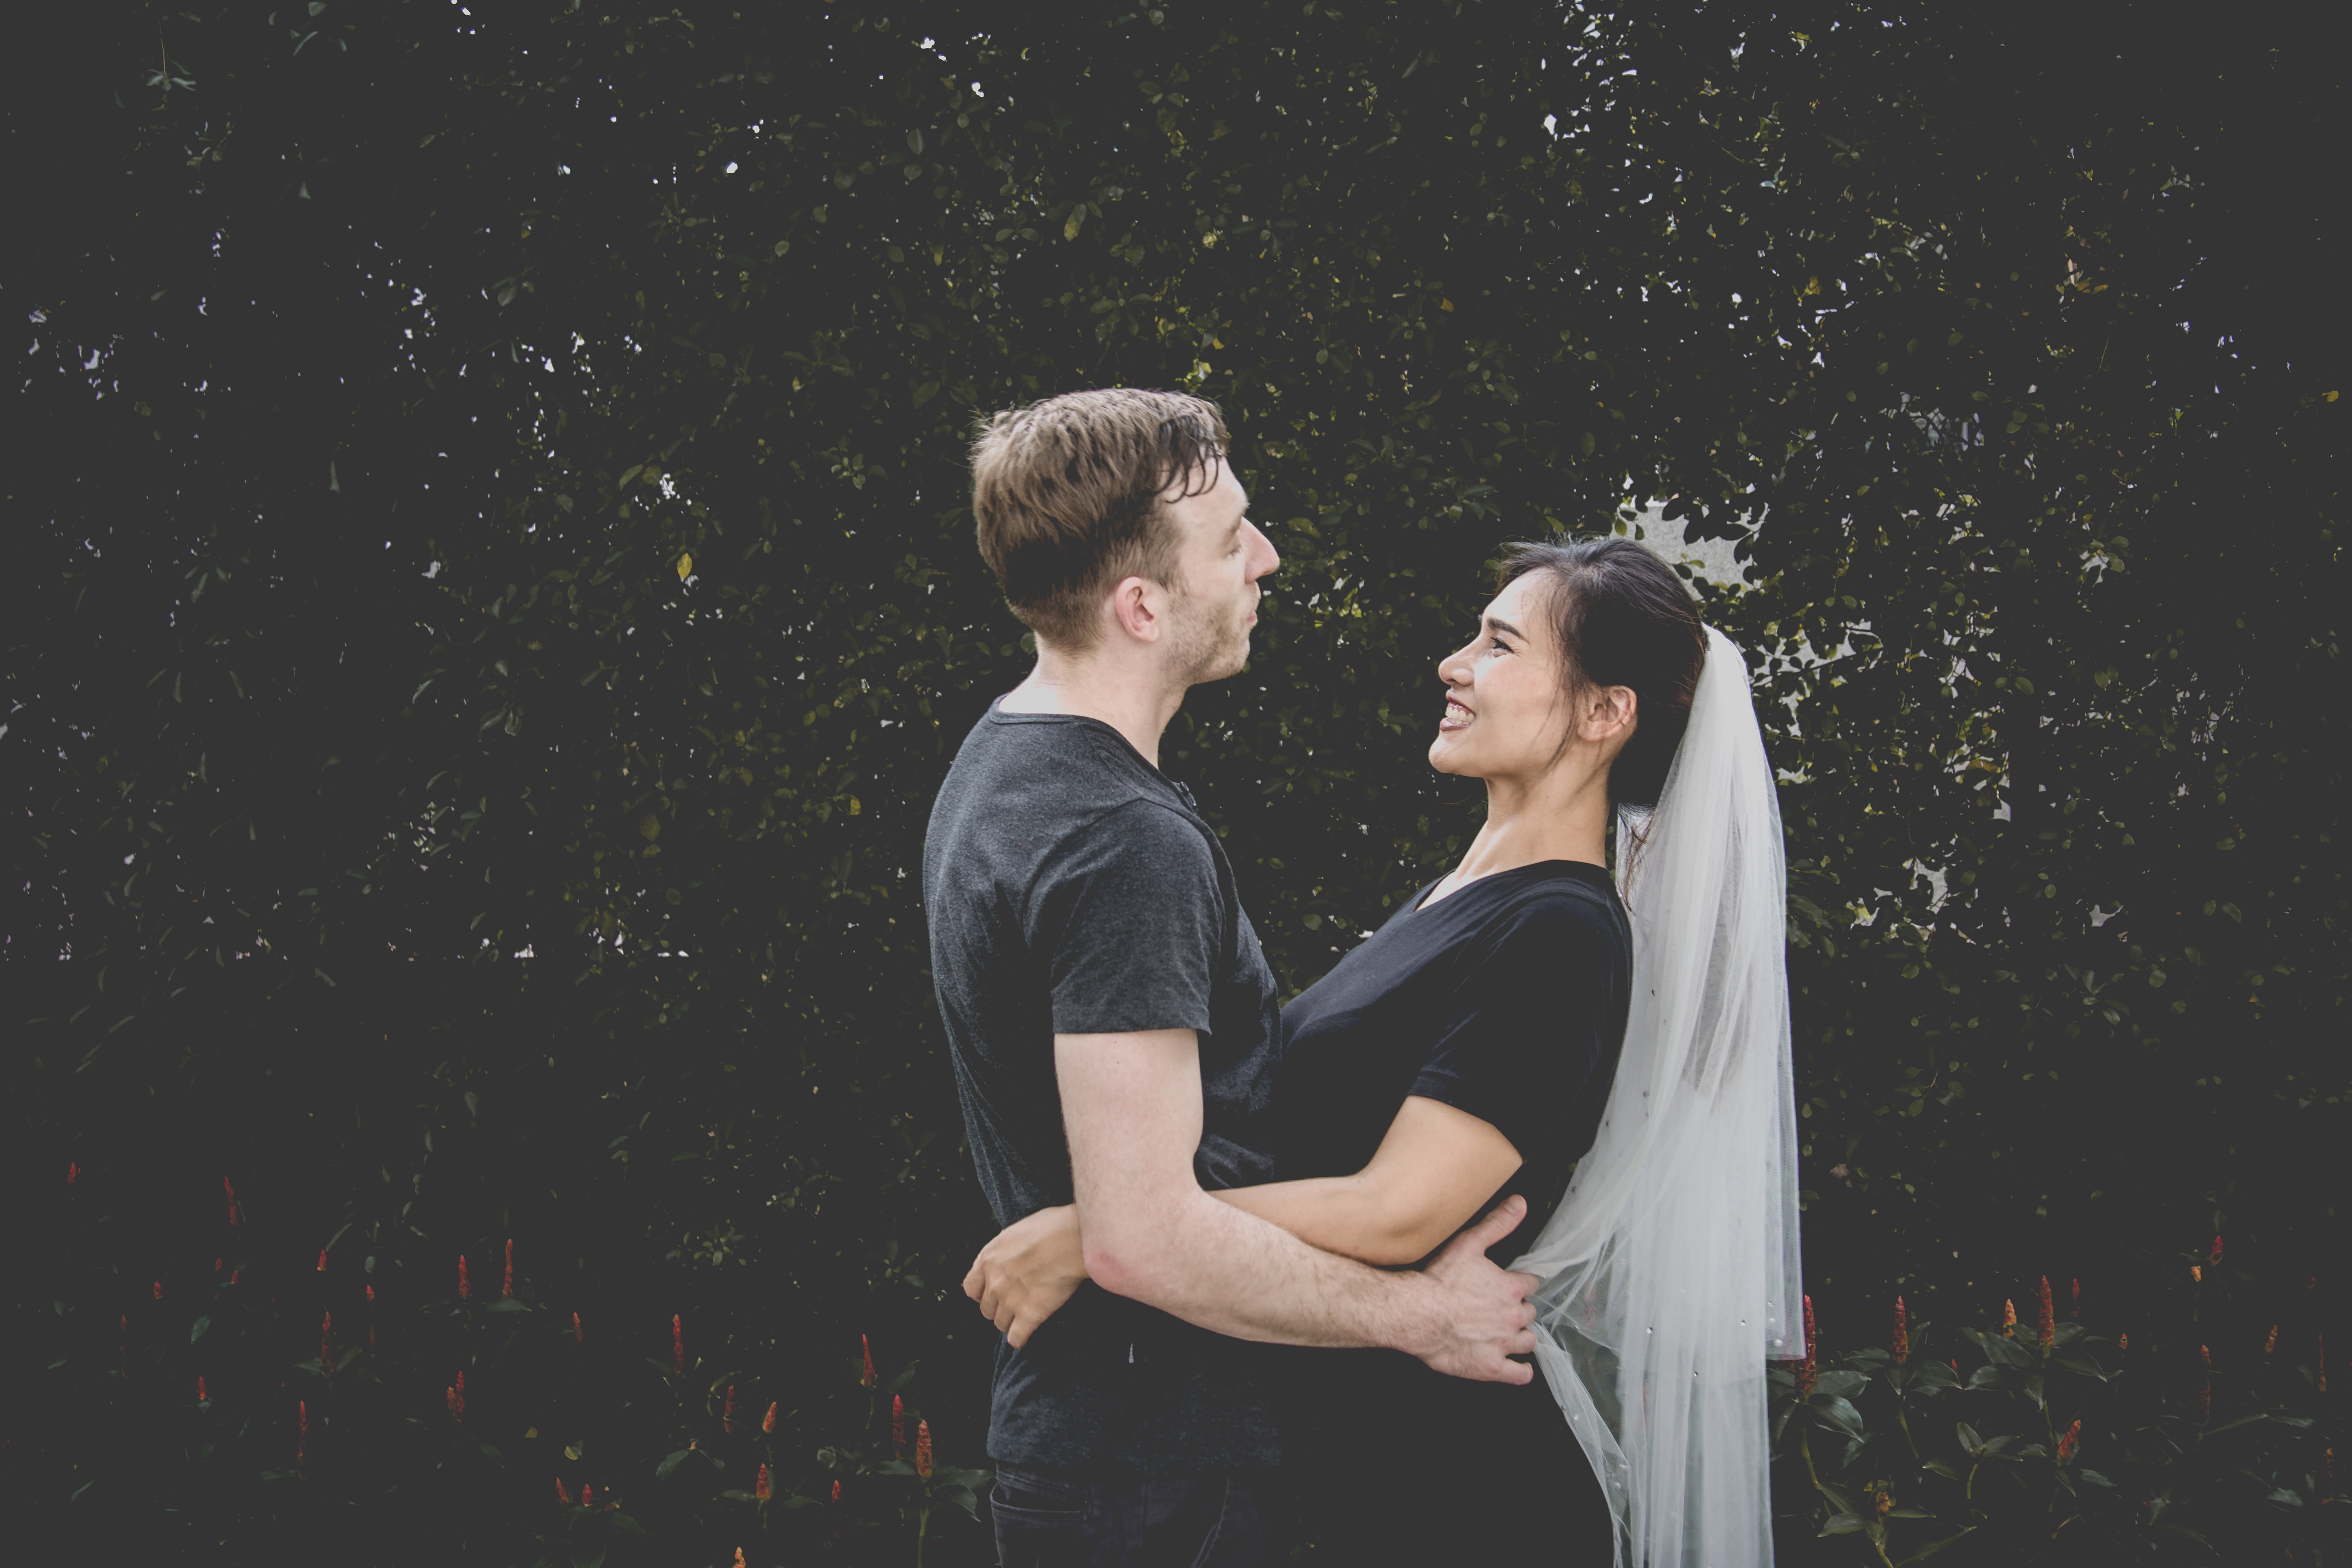
photograph, interaction, photography, romance, love, blond, dress, hug, flash photography, hand, smile, happy, gesture, plant, performance, reflection, photo shoot